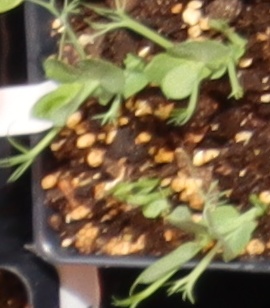
Label: Field Pea